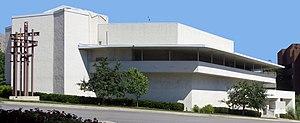
Cet article propose une liste exhaustive des réalisations de Frank Lloyd Wright. Huit d'entre elles sont classées sur la liste du patrimoine mondial de l'UNESCO depuis le 7 juillet 2019 au titre des œuvres architecturales du XXᵉ siècle de Frank Lloyd Wright.